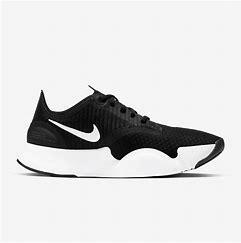
Brand: Nike
Model: Superrep Go